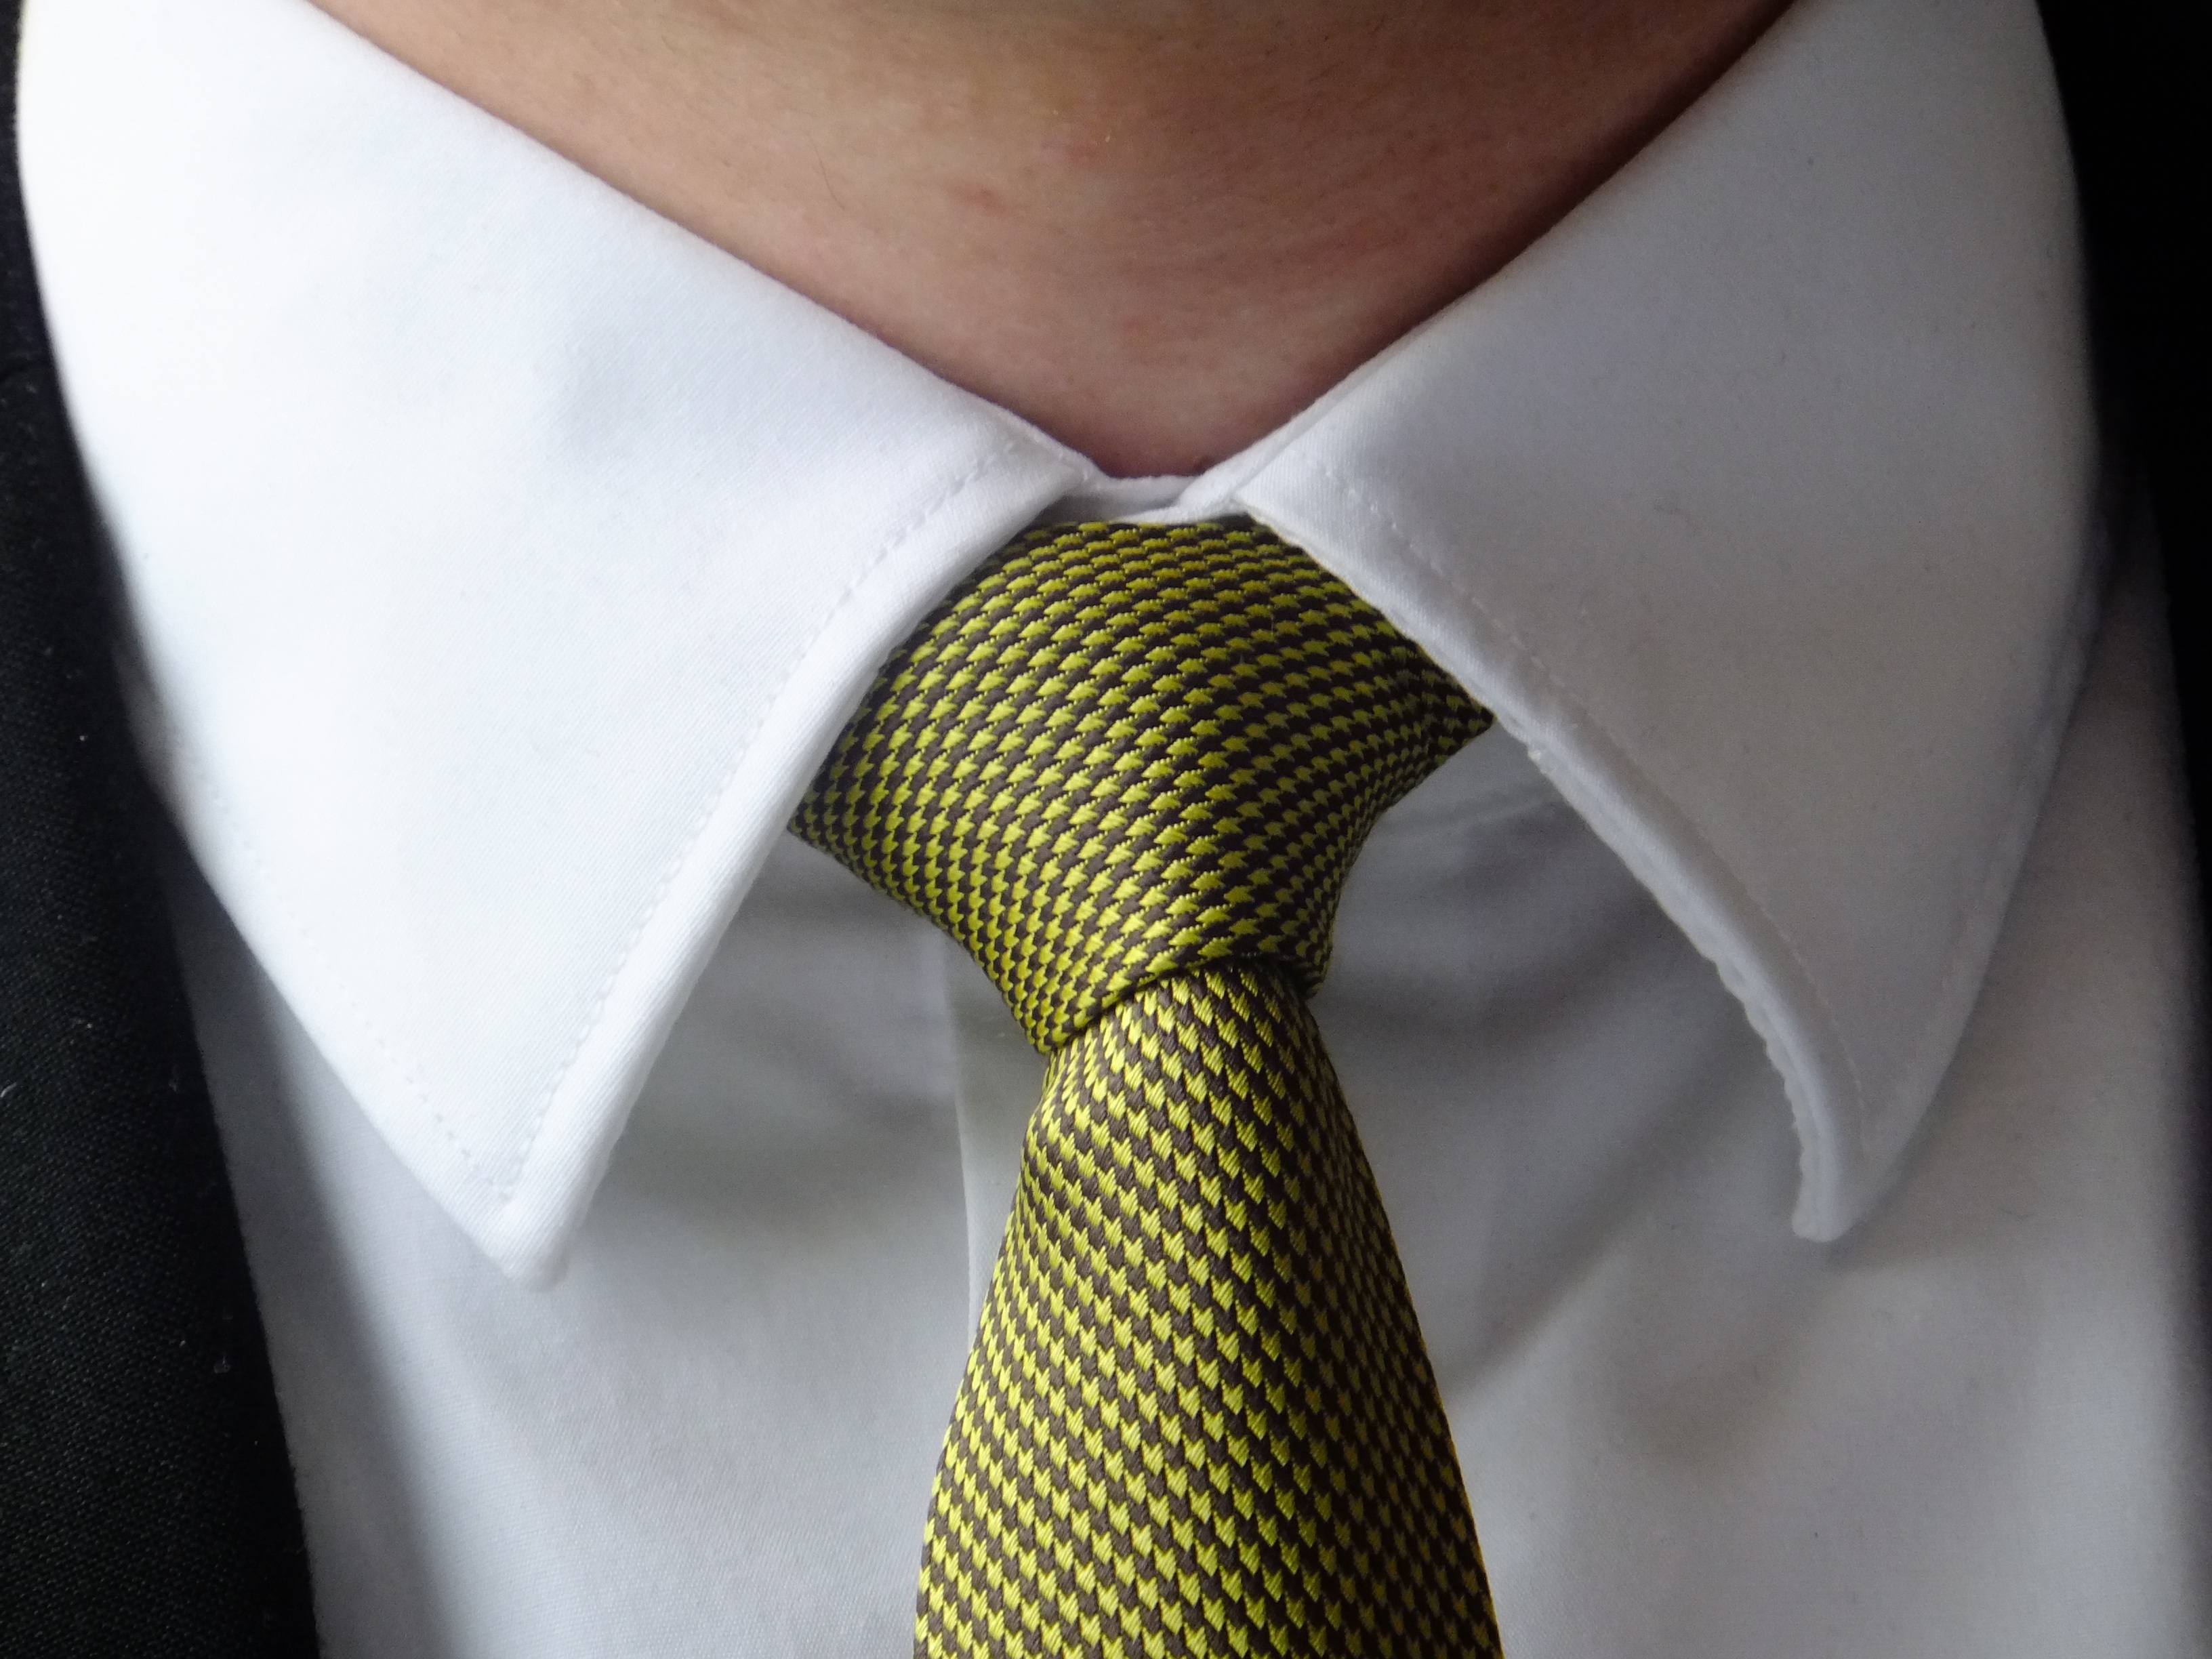
man, pattern, green, tie, yellow, arm, festive, textile, design, neck, necktie, fashion accessory